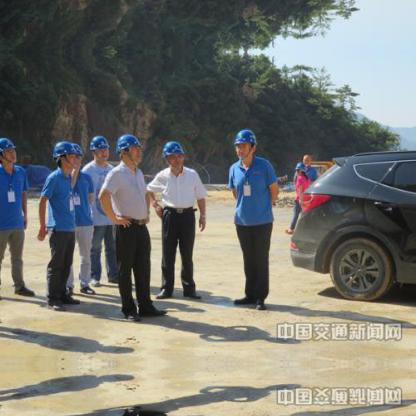
Objects in the image:
label: helmet
label: helmet
label: helmet
label: helmet
label: helmet
label: helmet
label: helmet
label: head
label: helmet